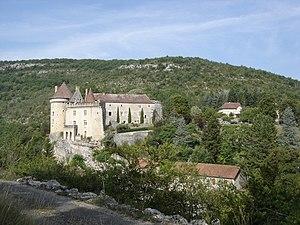
Cet article recense une partie des monuments historiques du Lot, en France.
Le château de Cabrerets est situé sur la commune de Cabrerets, dans le département du Lot.